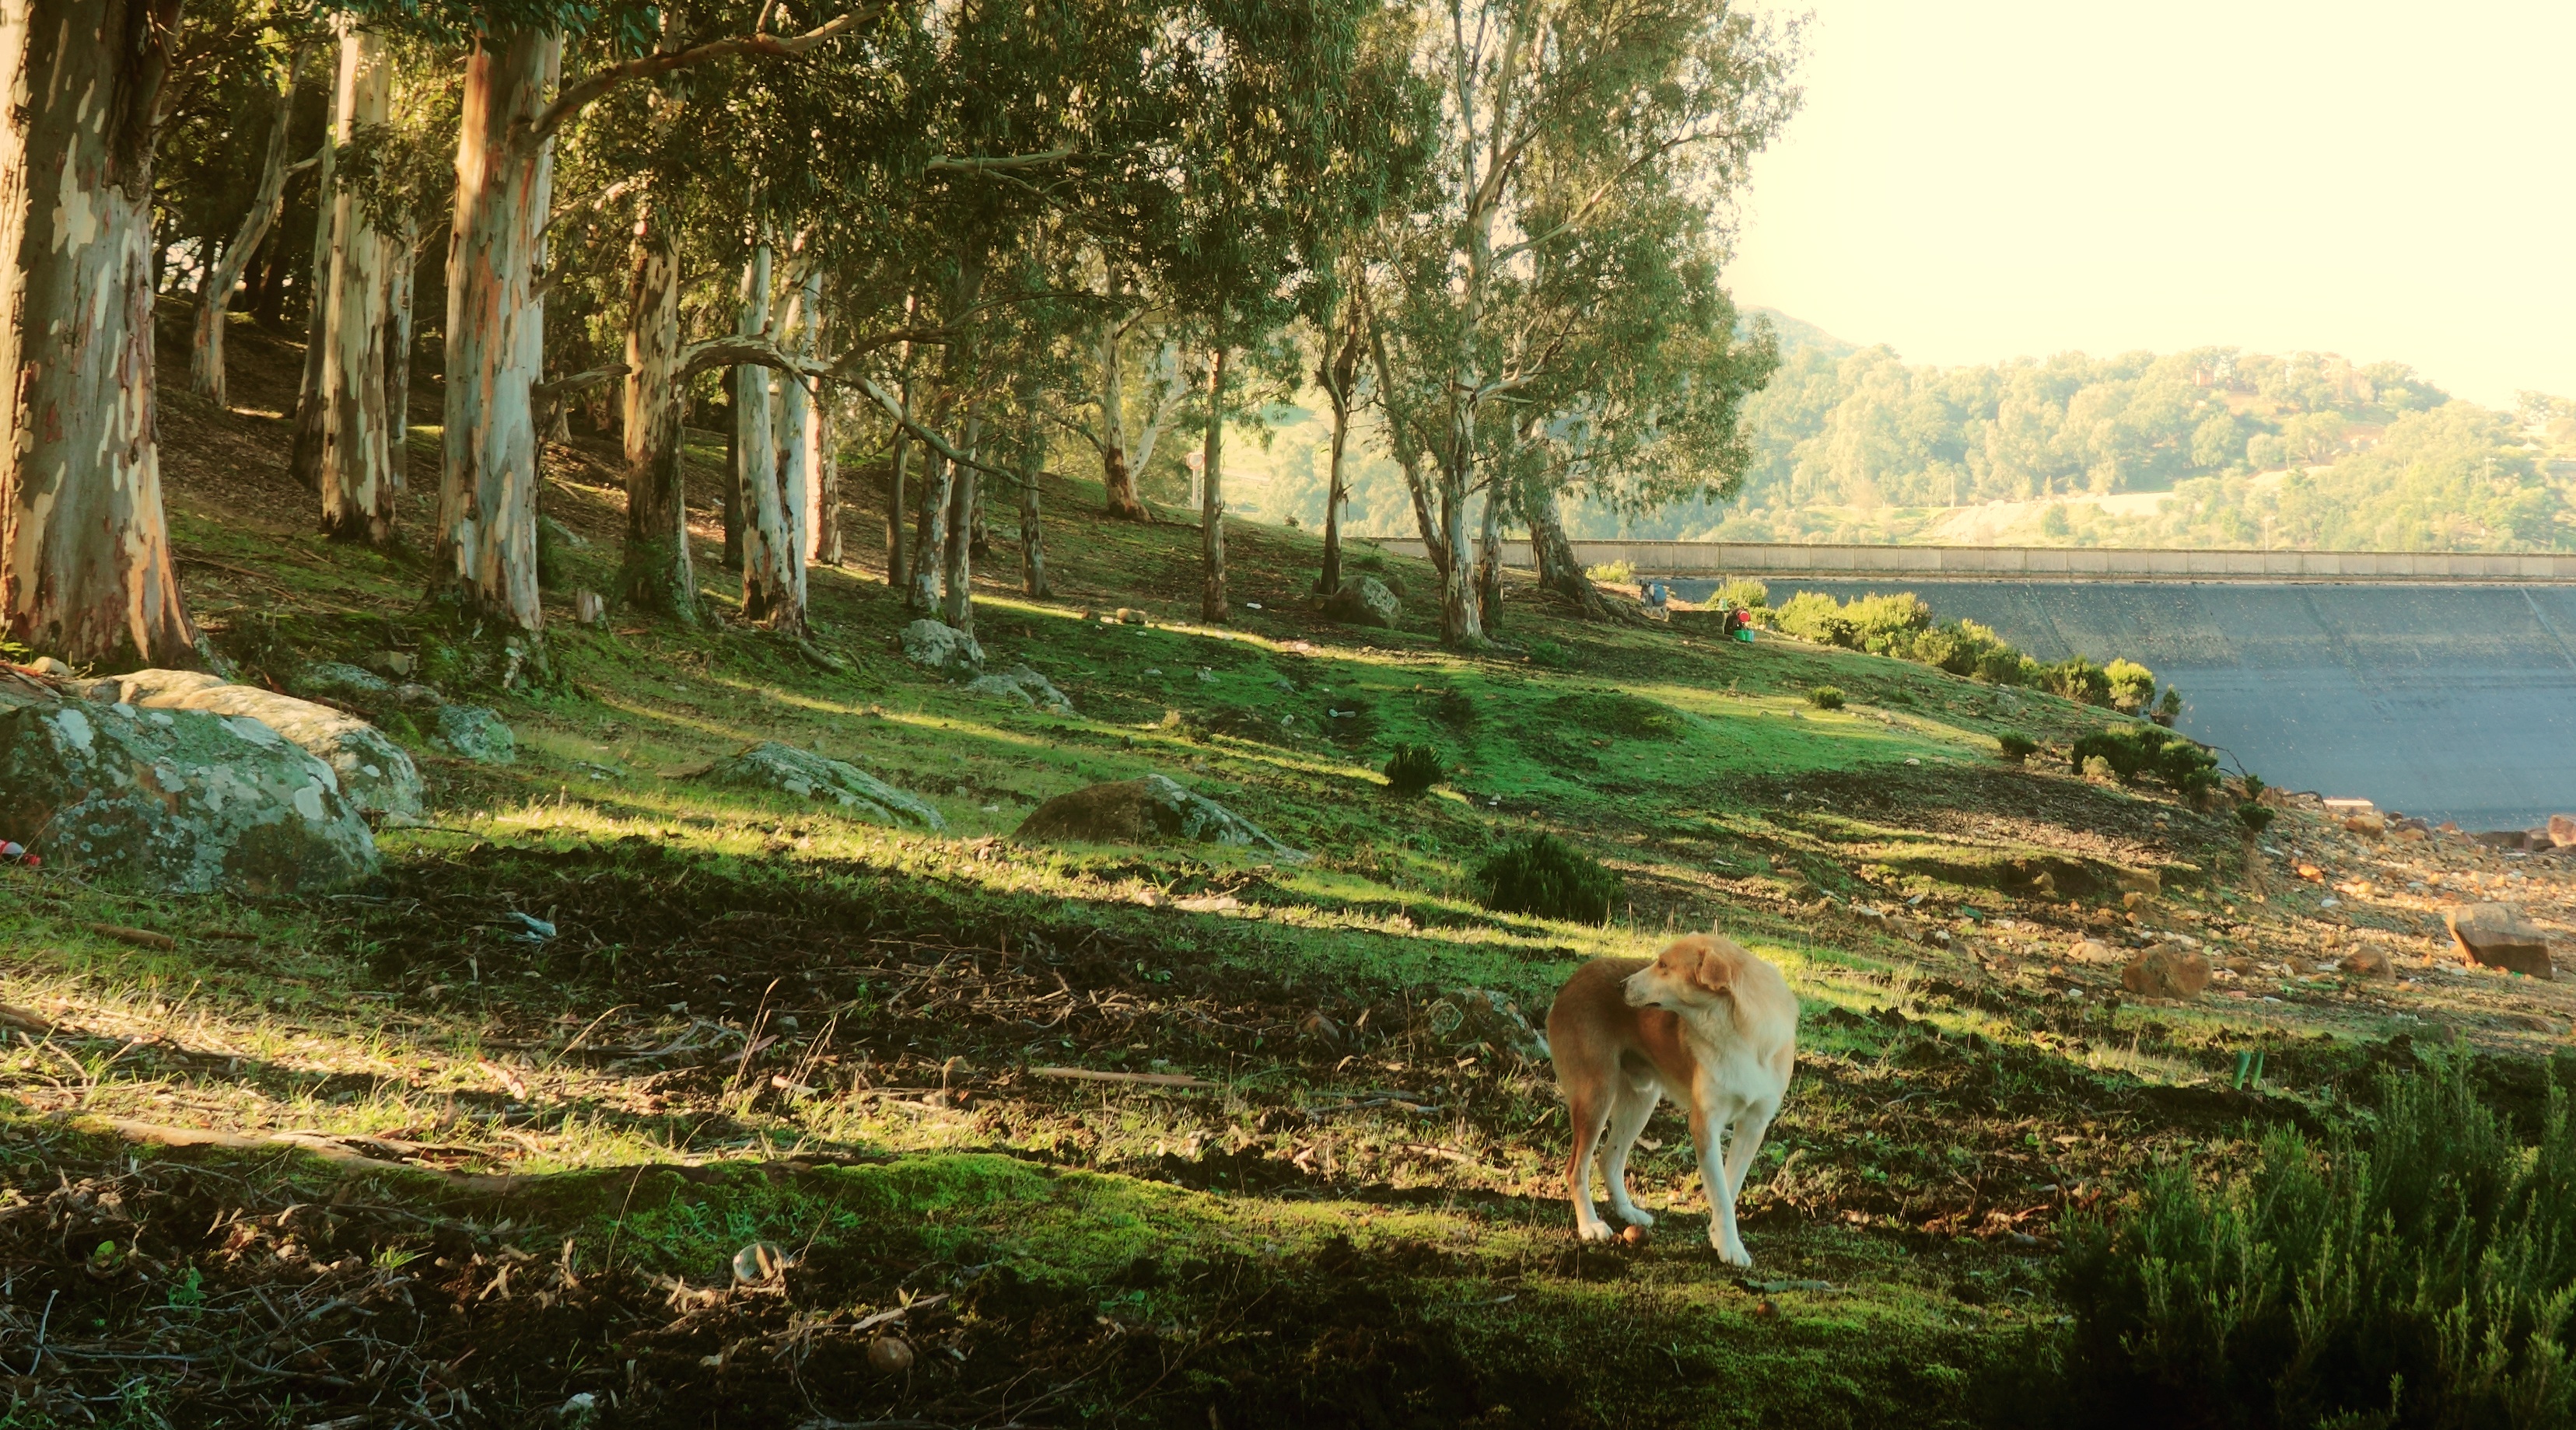
landscape, tree, nature, forest, grass, wilderness, meadow, morning, flower, dog, animal, green, autumn, woodland, habitat, rural area, natural environment